Jerusalem gay pride parade

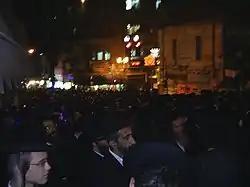
Crowd at a demonstration organized by the Edah HaChareidis. Jerusalem, 18 October 2006.

Virulent opposition from Haredi and other Orthodox Jewish corners, as well as from the Israeli Arab sector, has led many to believe that unless the gay pride parade was canceled, a violent outcome would be unavoidable. Others who came out against the parade include Sephardic Chief Rabbi of Israel, Grand Mufti of Jerusalem, Greek Orthodox Patriarch of Jerusalem, Armenian Patriarch of Jerusalem, Ethiopian Orthodox Bishop of Jerusalem, Rabbi Shlomo Amar and many others Orthodox Jews, Muslims and Christian clerics of Jerusalem and MK Yitzhak Levy.